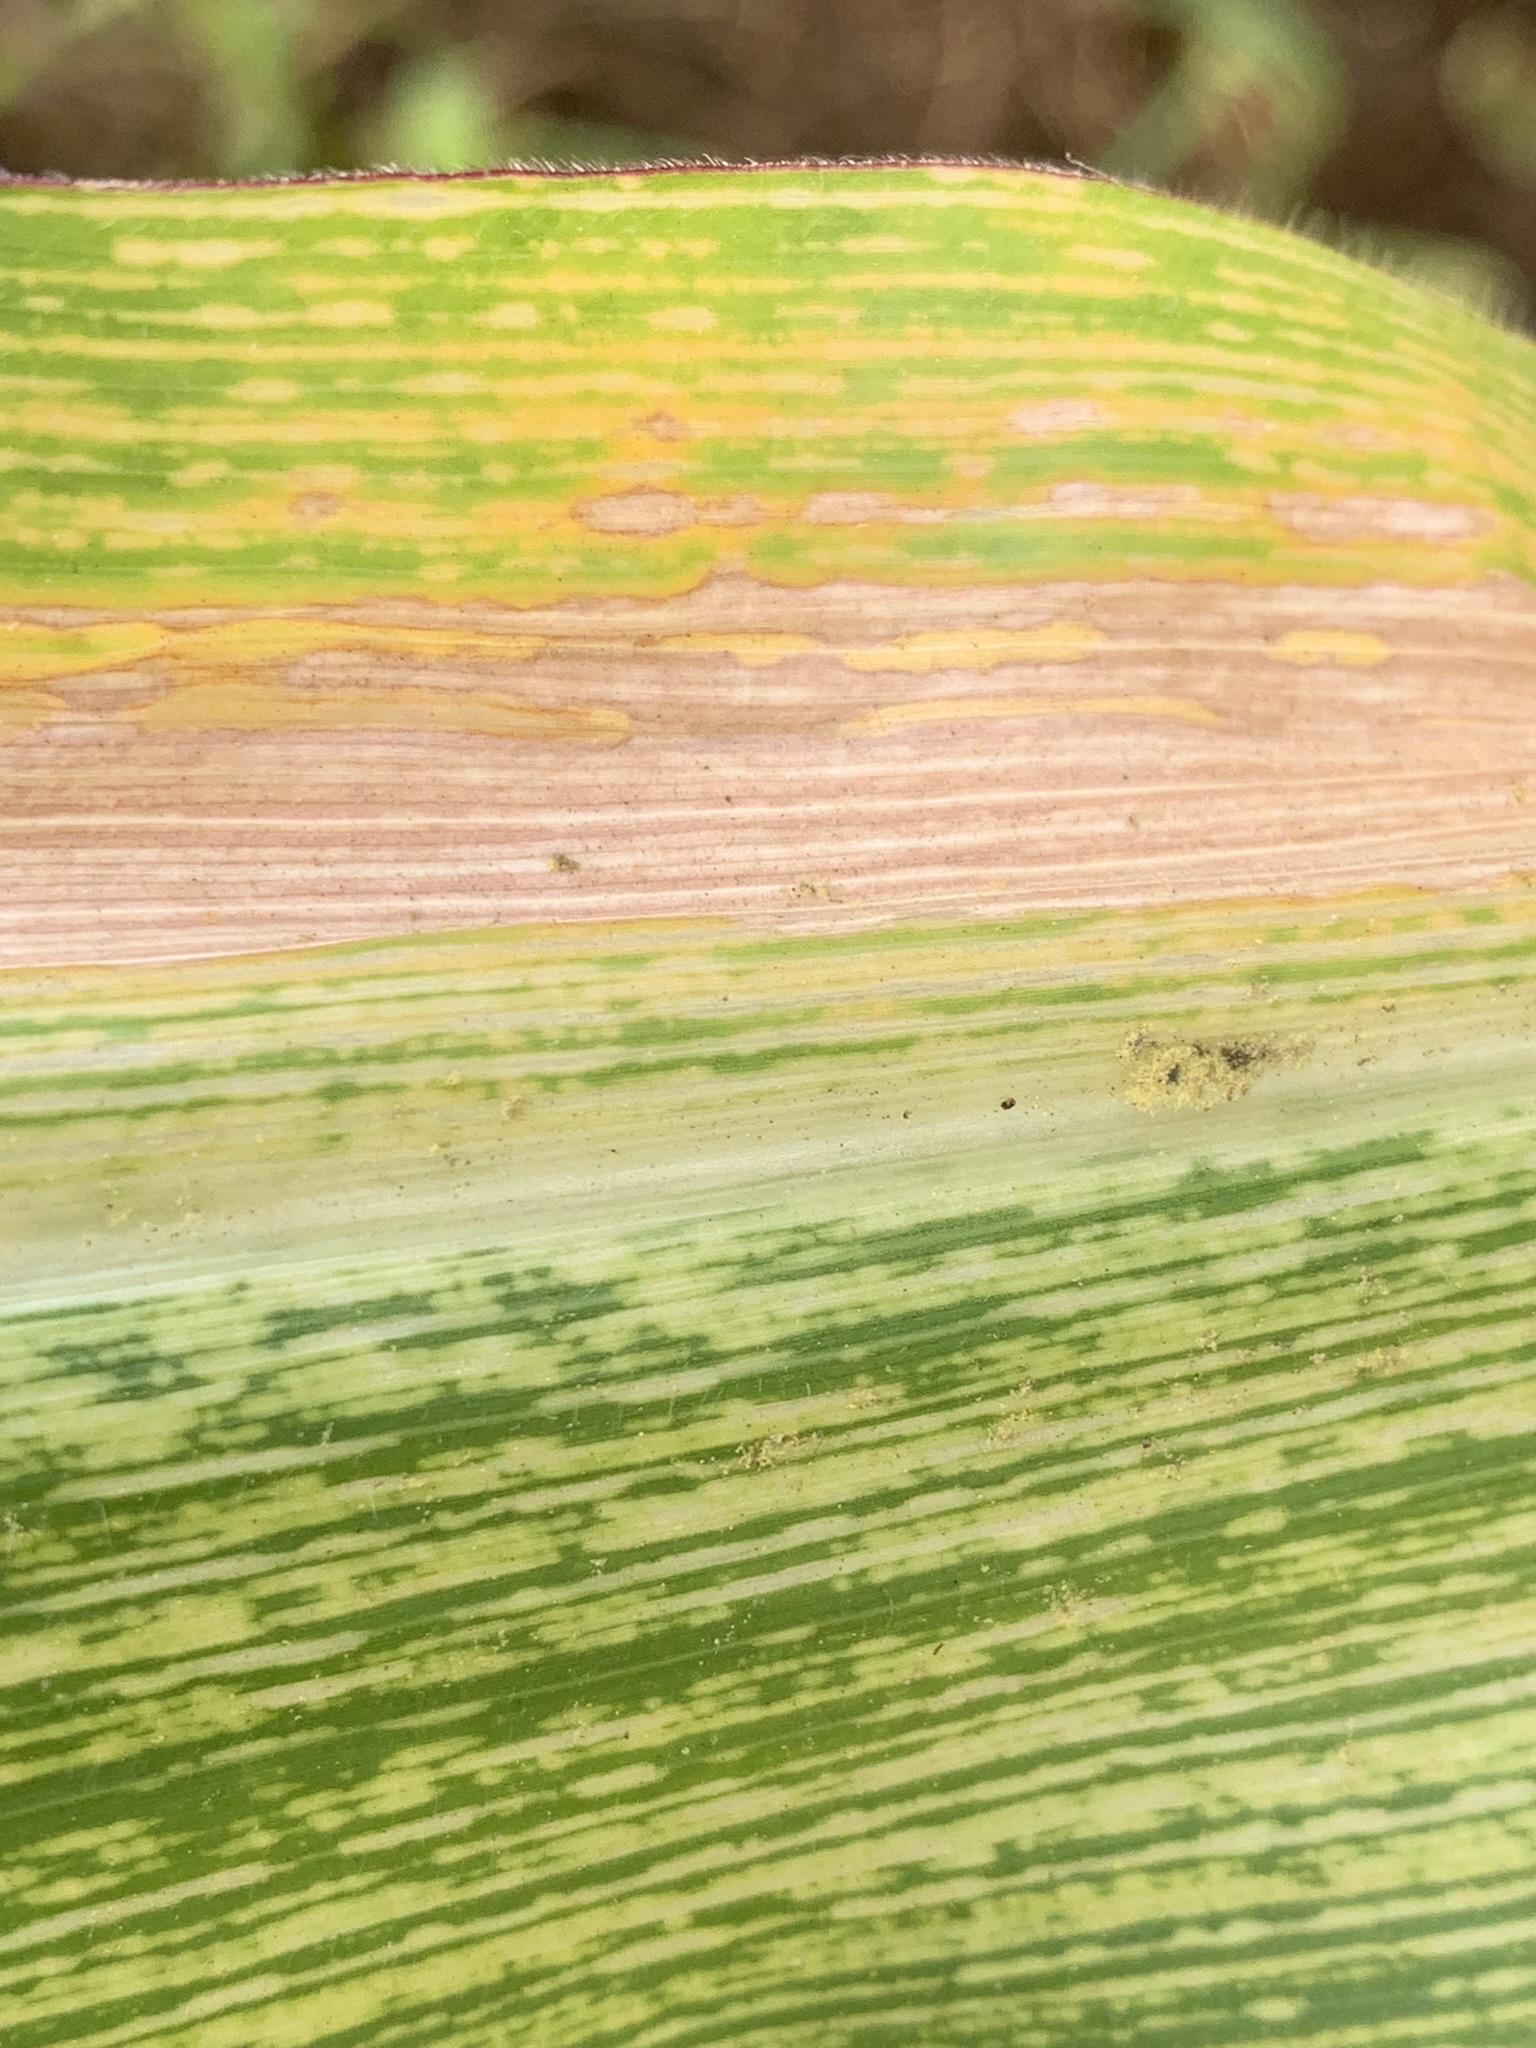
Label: MSV